Oakdale Historic District (Fort Wayne, Indiana)

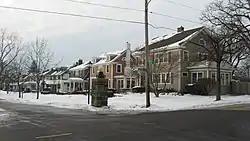
Oakdale Drive, Oakdale Historic District, January 2014

Oakdale Historic District is a national historic district located at Fort Wayne, Indiana. The district encompasses 334 contributing buildings and 38 contributing objects in a predominantly residential section of Fort Wayne. The area was developed between about 1915 and 1930, and includes notable examples of Colonial Revival, American Four Square, and Bungalow / American Craftsman style residential architecture. The contributing objects are entry markers and streetlamps.